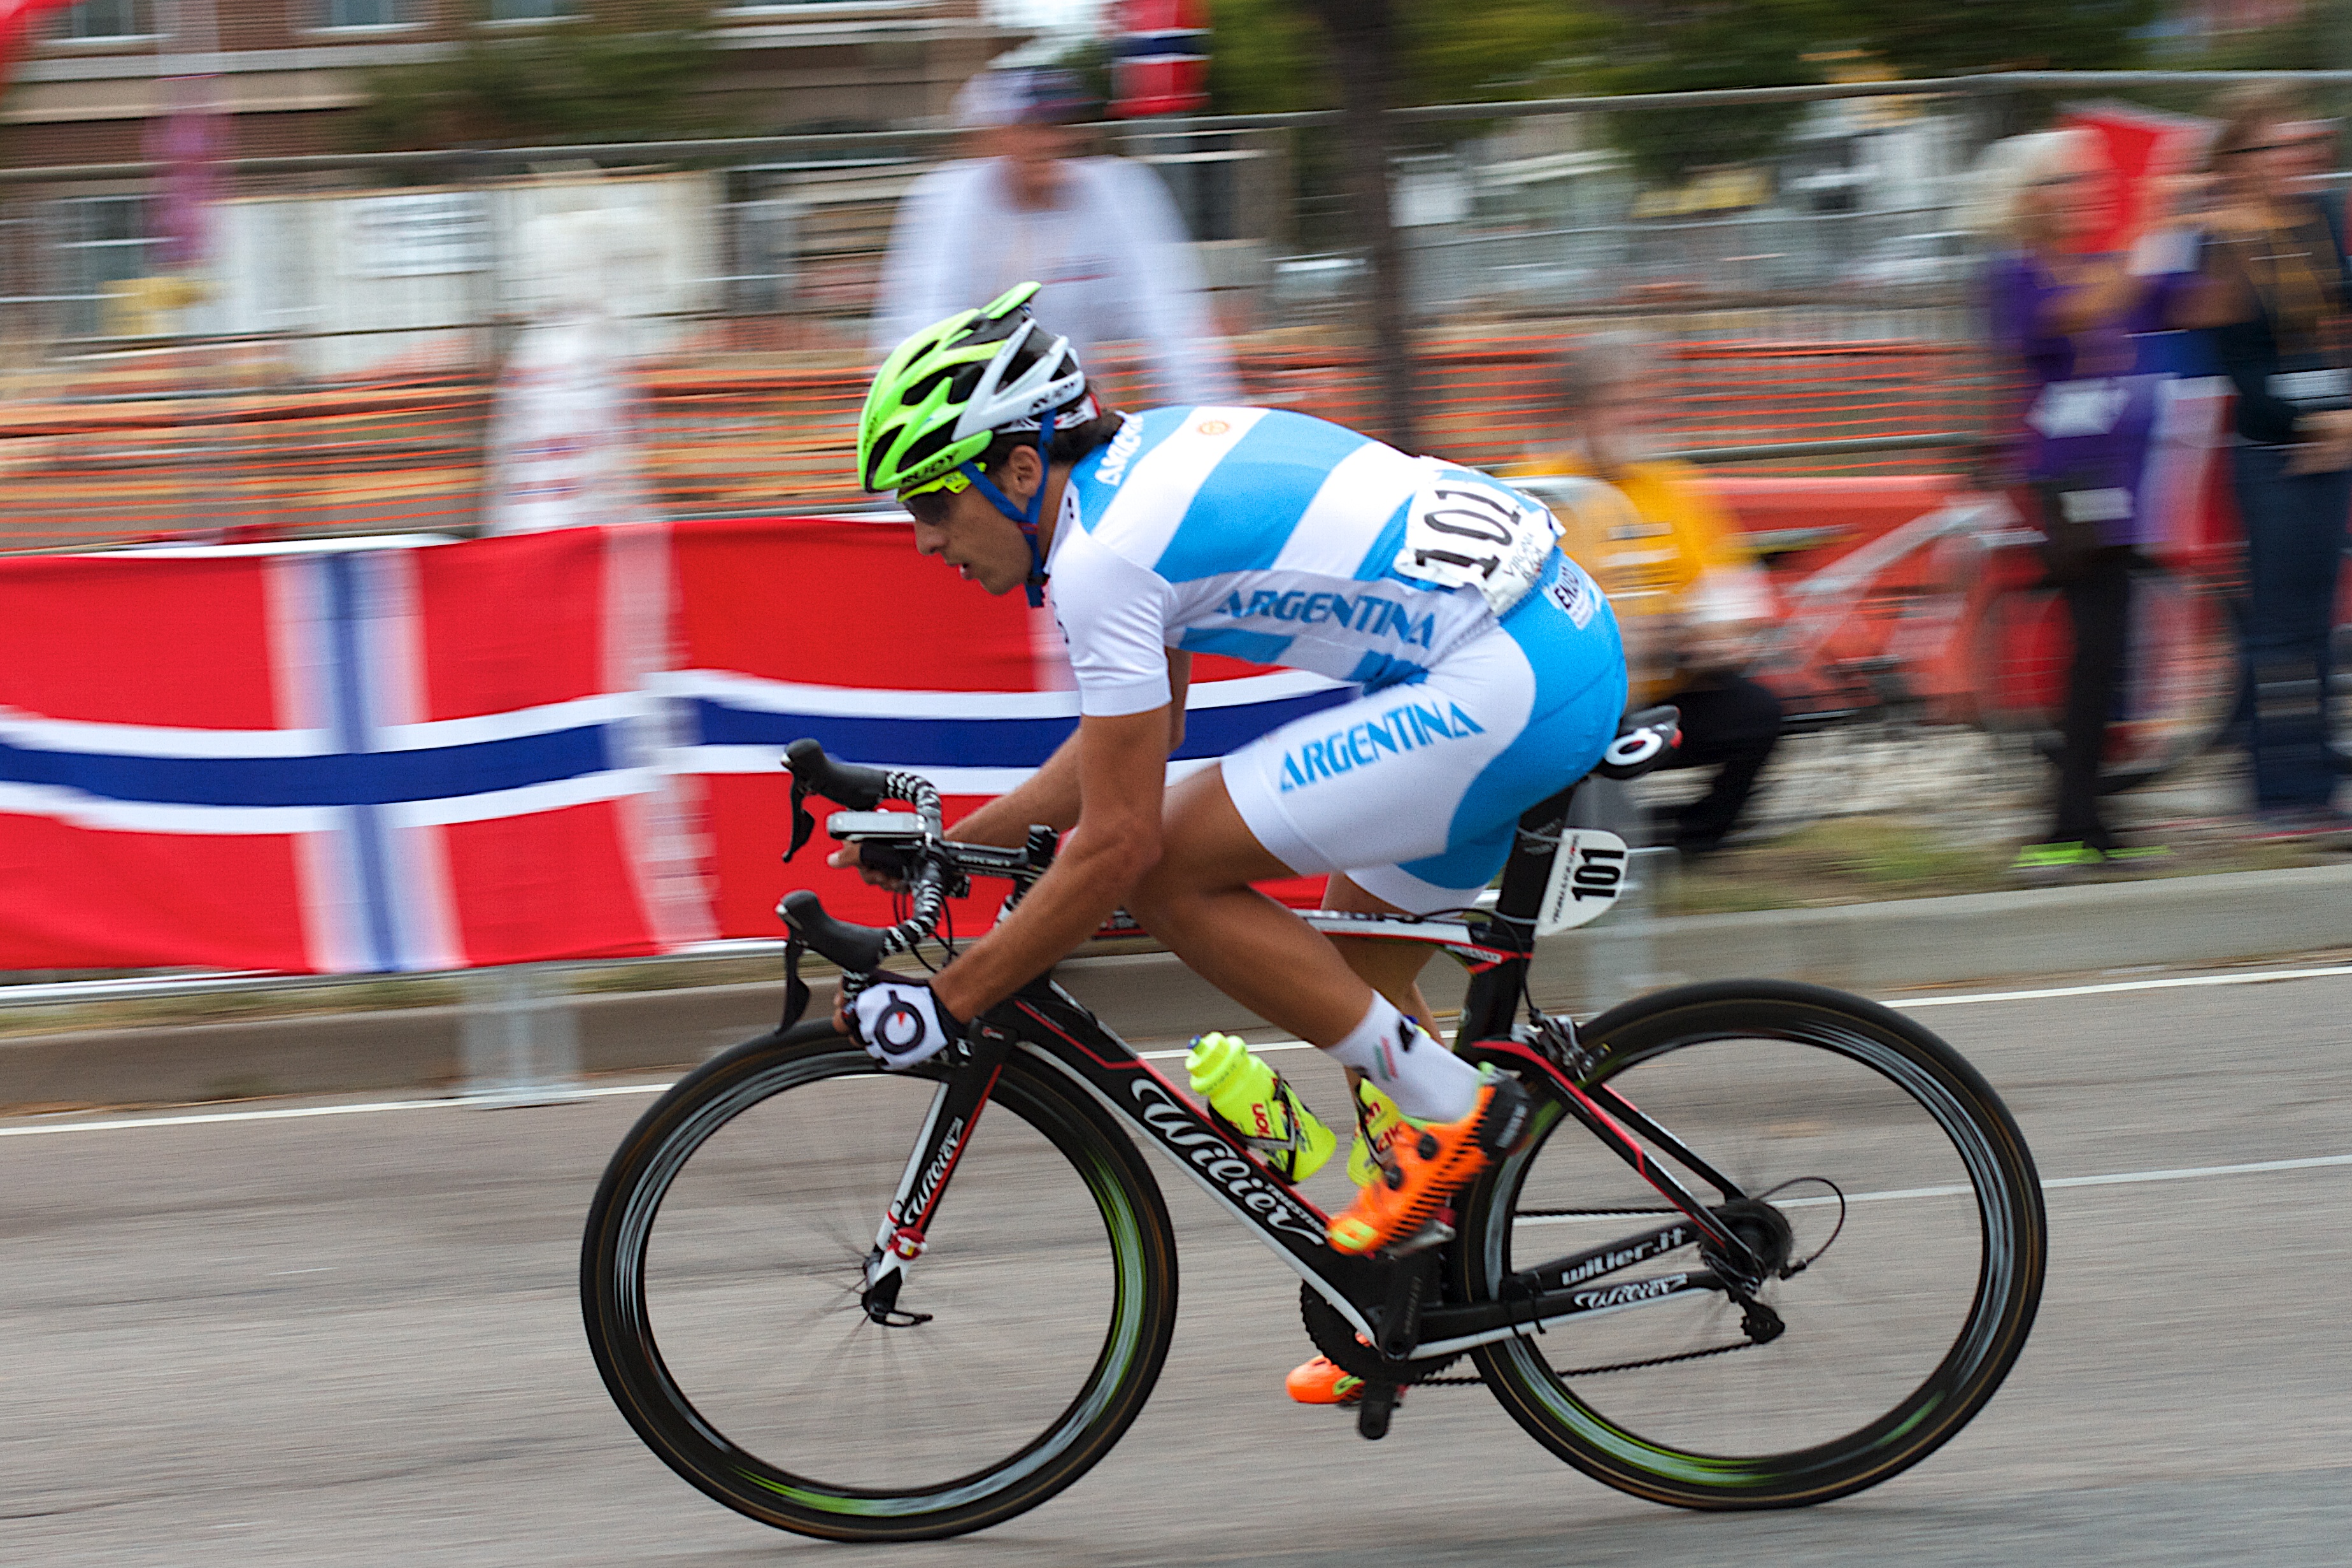
bicycle, recreation, vehicle, sports equipment, mountain bike, cycling, race, sports, racing, vcubrb, road cycling, land vehicle, outdoor recreation, cycle sport, cyclo cross bicycle, cyclo cross, bicycle racing, road bicycle, endurance sports, racing bicycle, road bicycle racing, duathlon, keirin